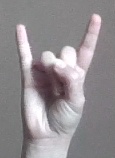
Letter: la